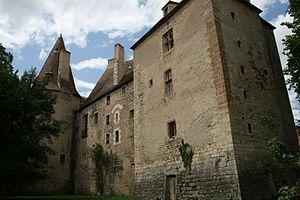
Château de Bellenaves
La famille Dutour de Salvert Bellenave est une famille subsistante de la noblesse française.
Bellenaves est une commune française située dans le département de l'Allier, en région Auvergne-Rhône-Alpes.
Le château de Bellenaves est un château situé à Bellenaves, en France.